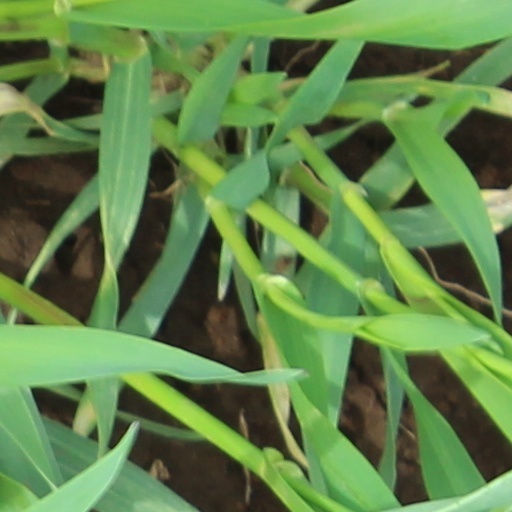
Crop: wheat